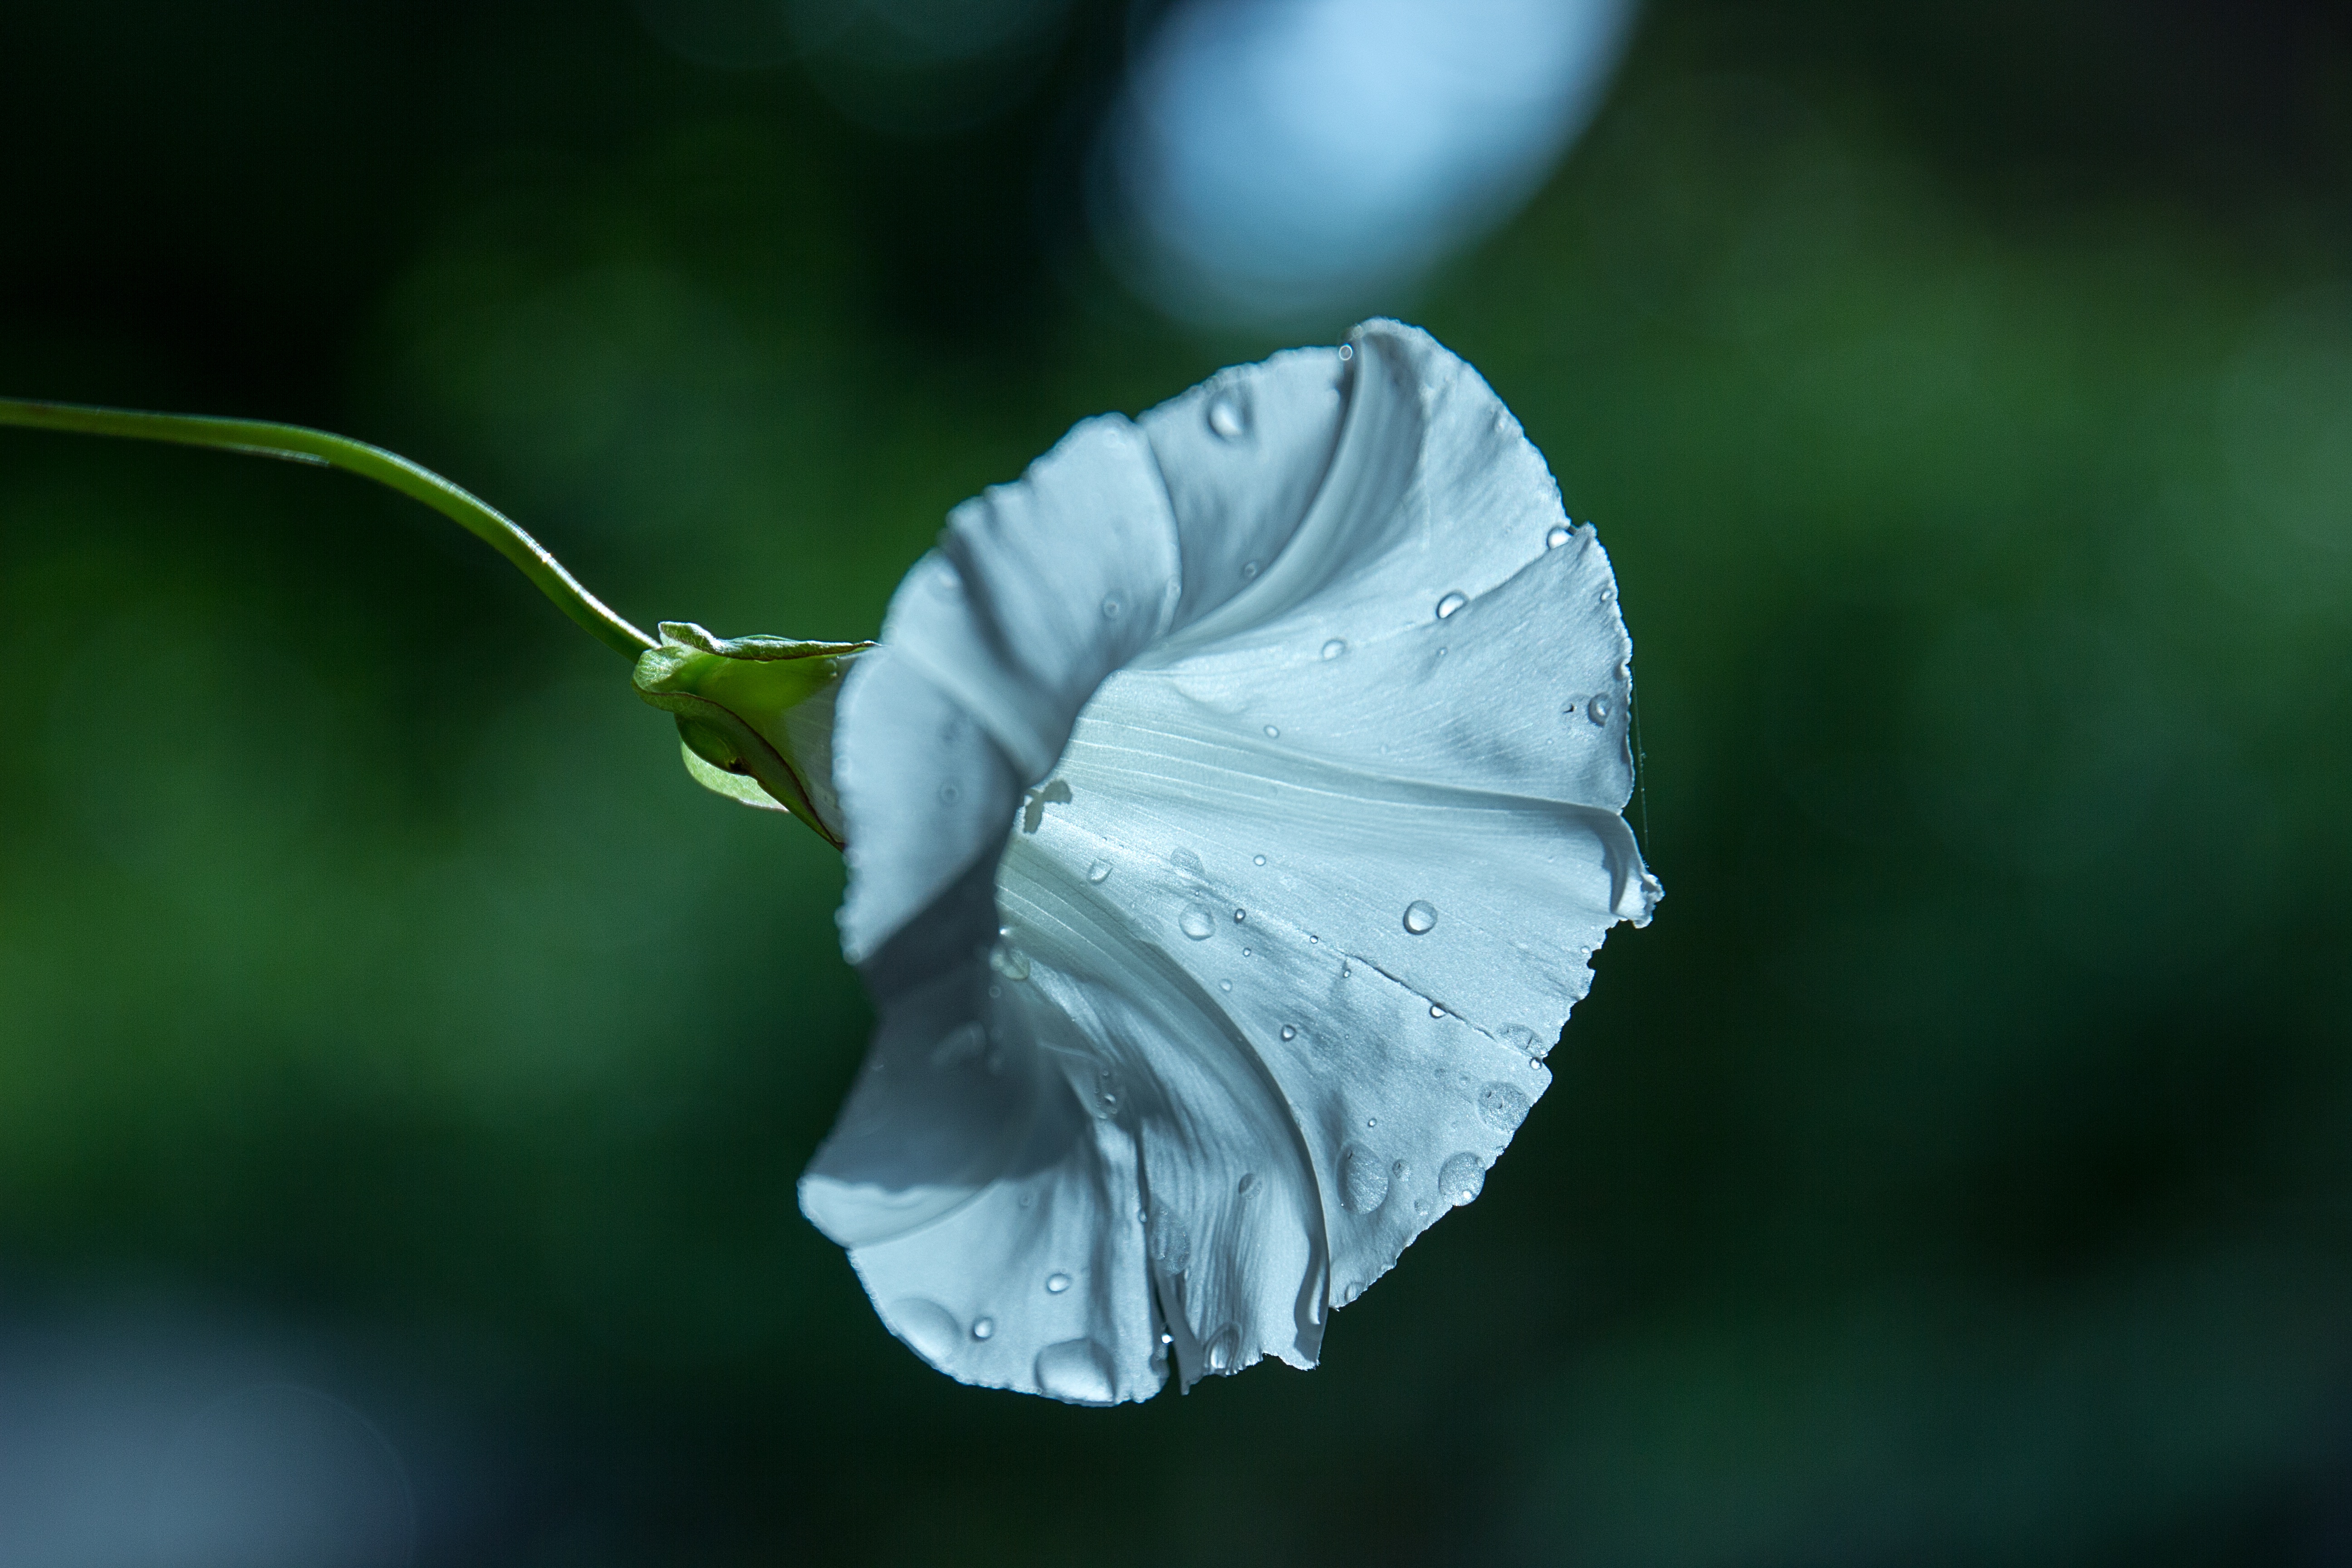
nature, blossom, plant, white, photography, sunlight, leaf, flower, petal, green, color, botany, flora, wildflower, close up, brand, bud, macro photography, flowering plant, bindweed, plant stem, land plant